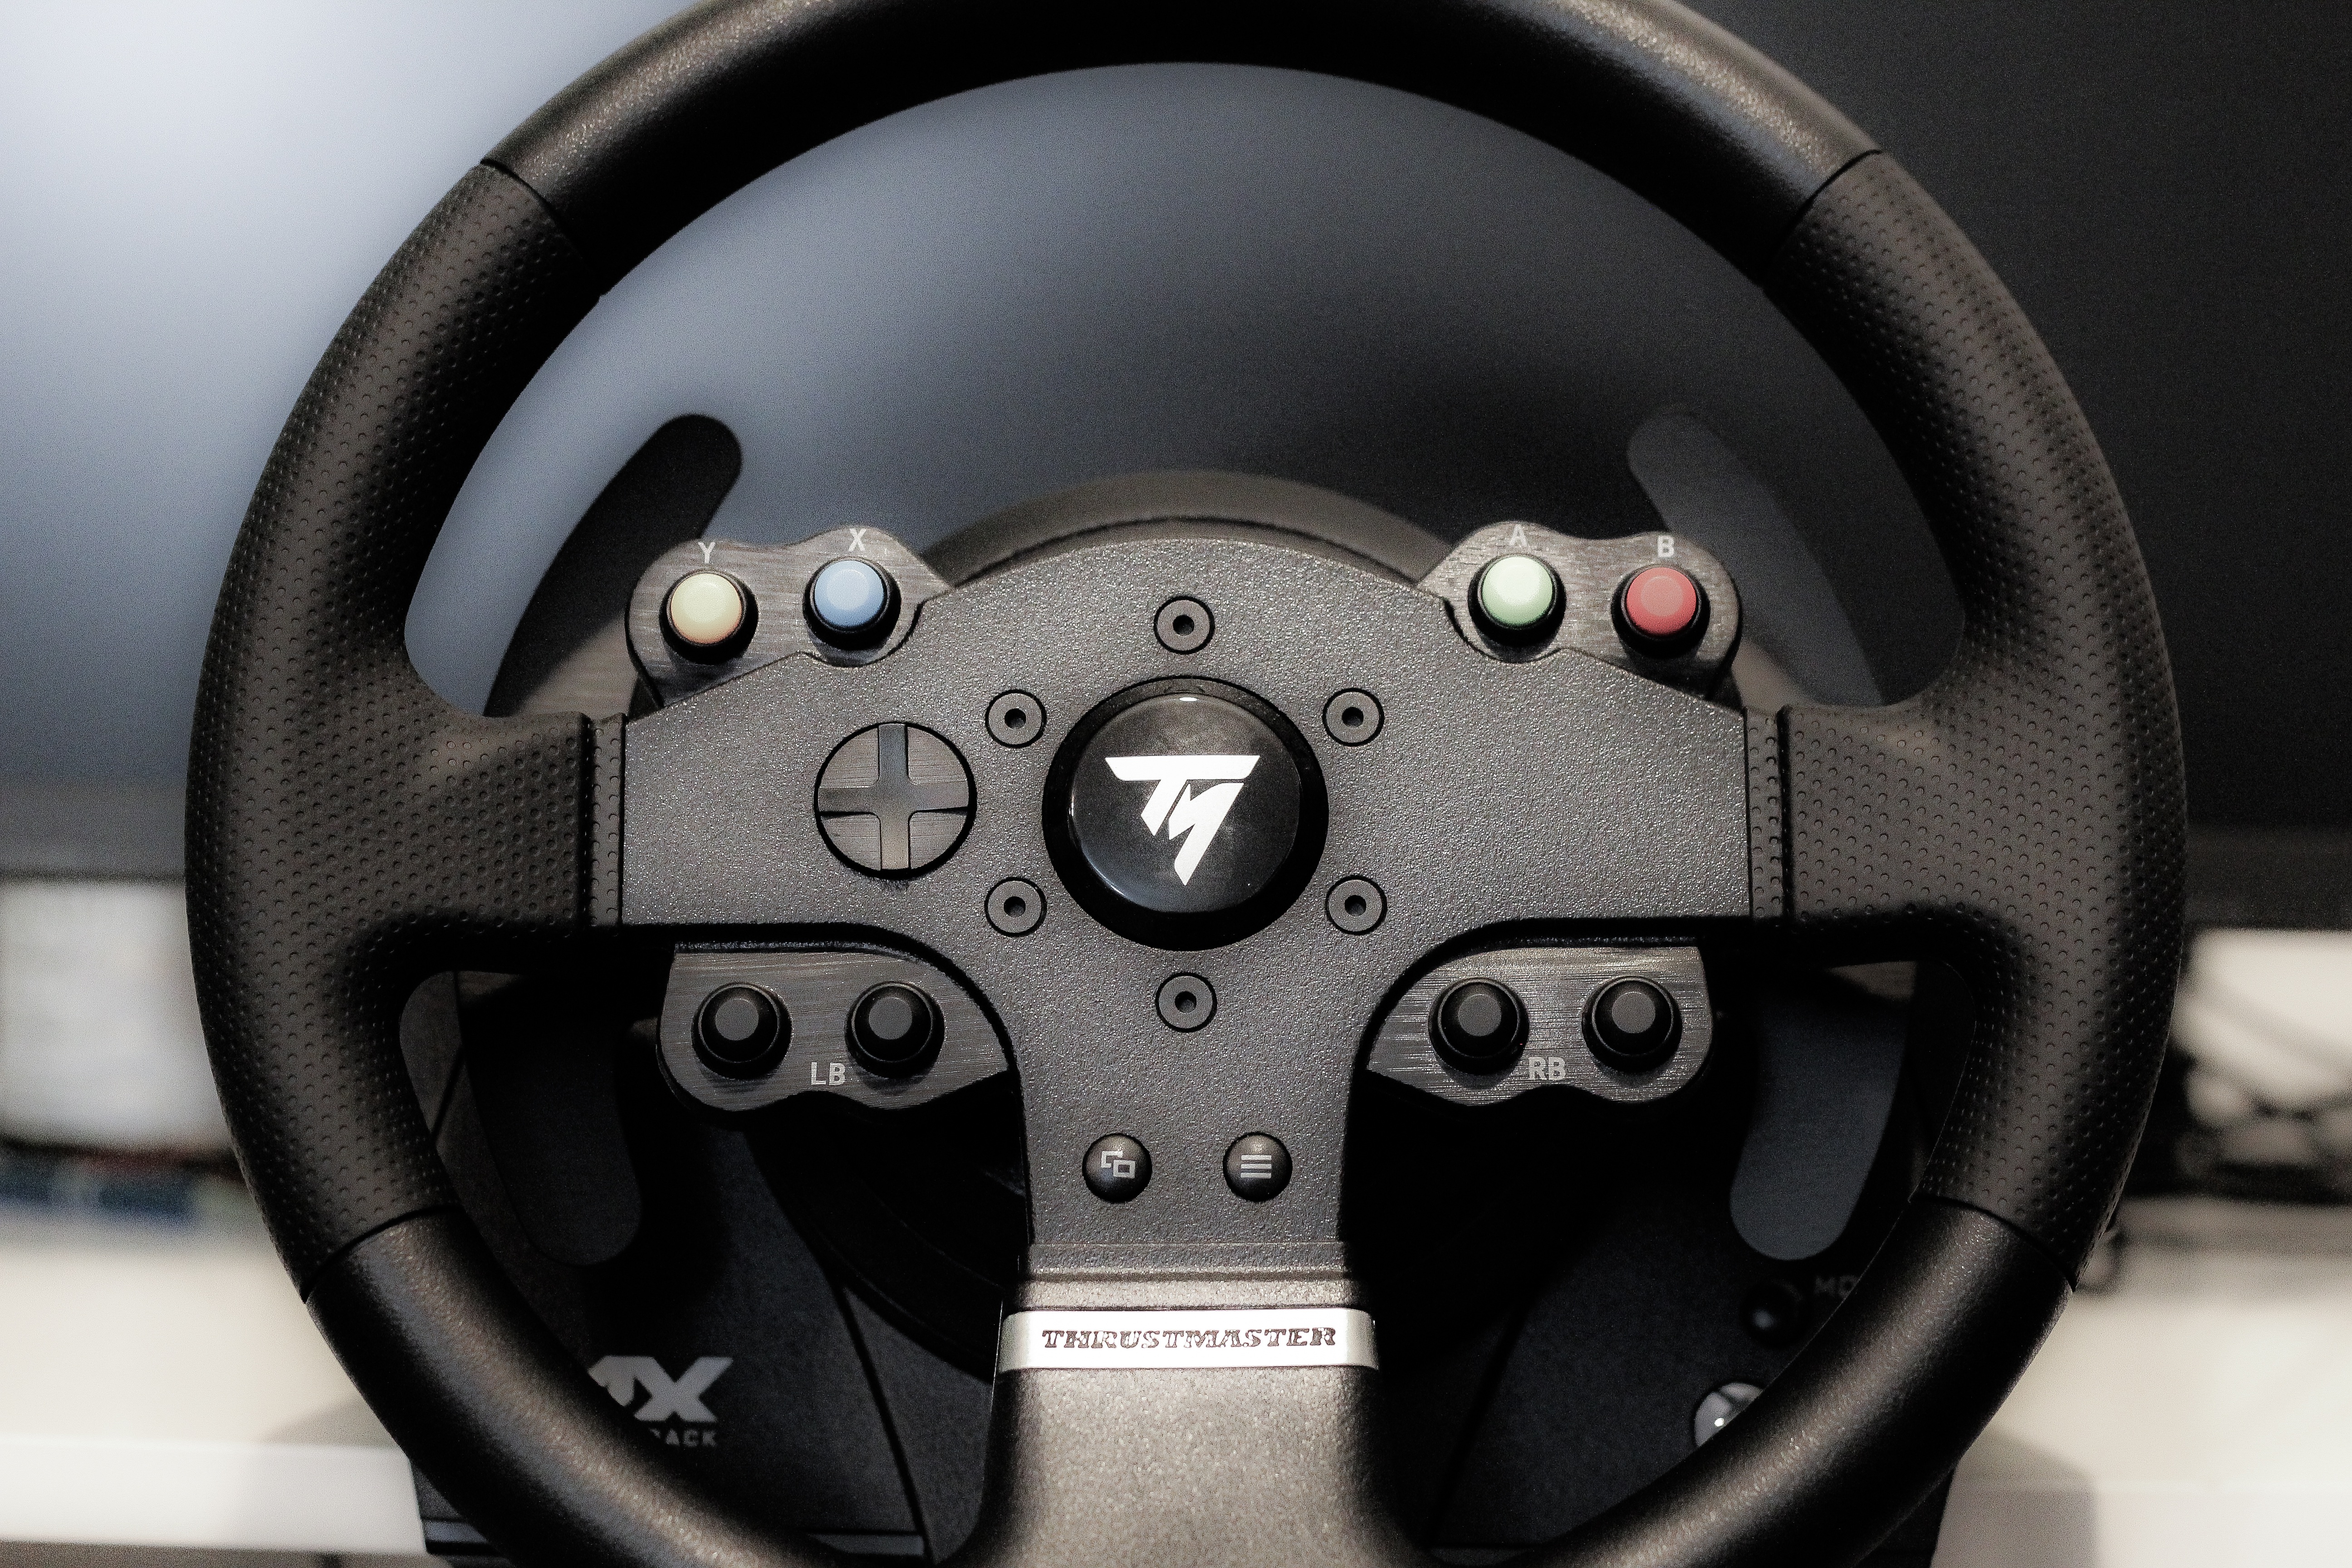
car, wheel, game, round, vehicle, bend, spoke, steering wheel, speed, tire, race, competition, sports, rim, racing, government, fast, buttons, lead, management, xbox, city car, auto part, automobile make, automotive exterior, automotive design, automotive tire, steering part, go flat out